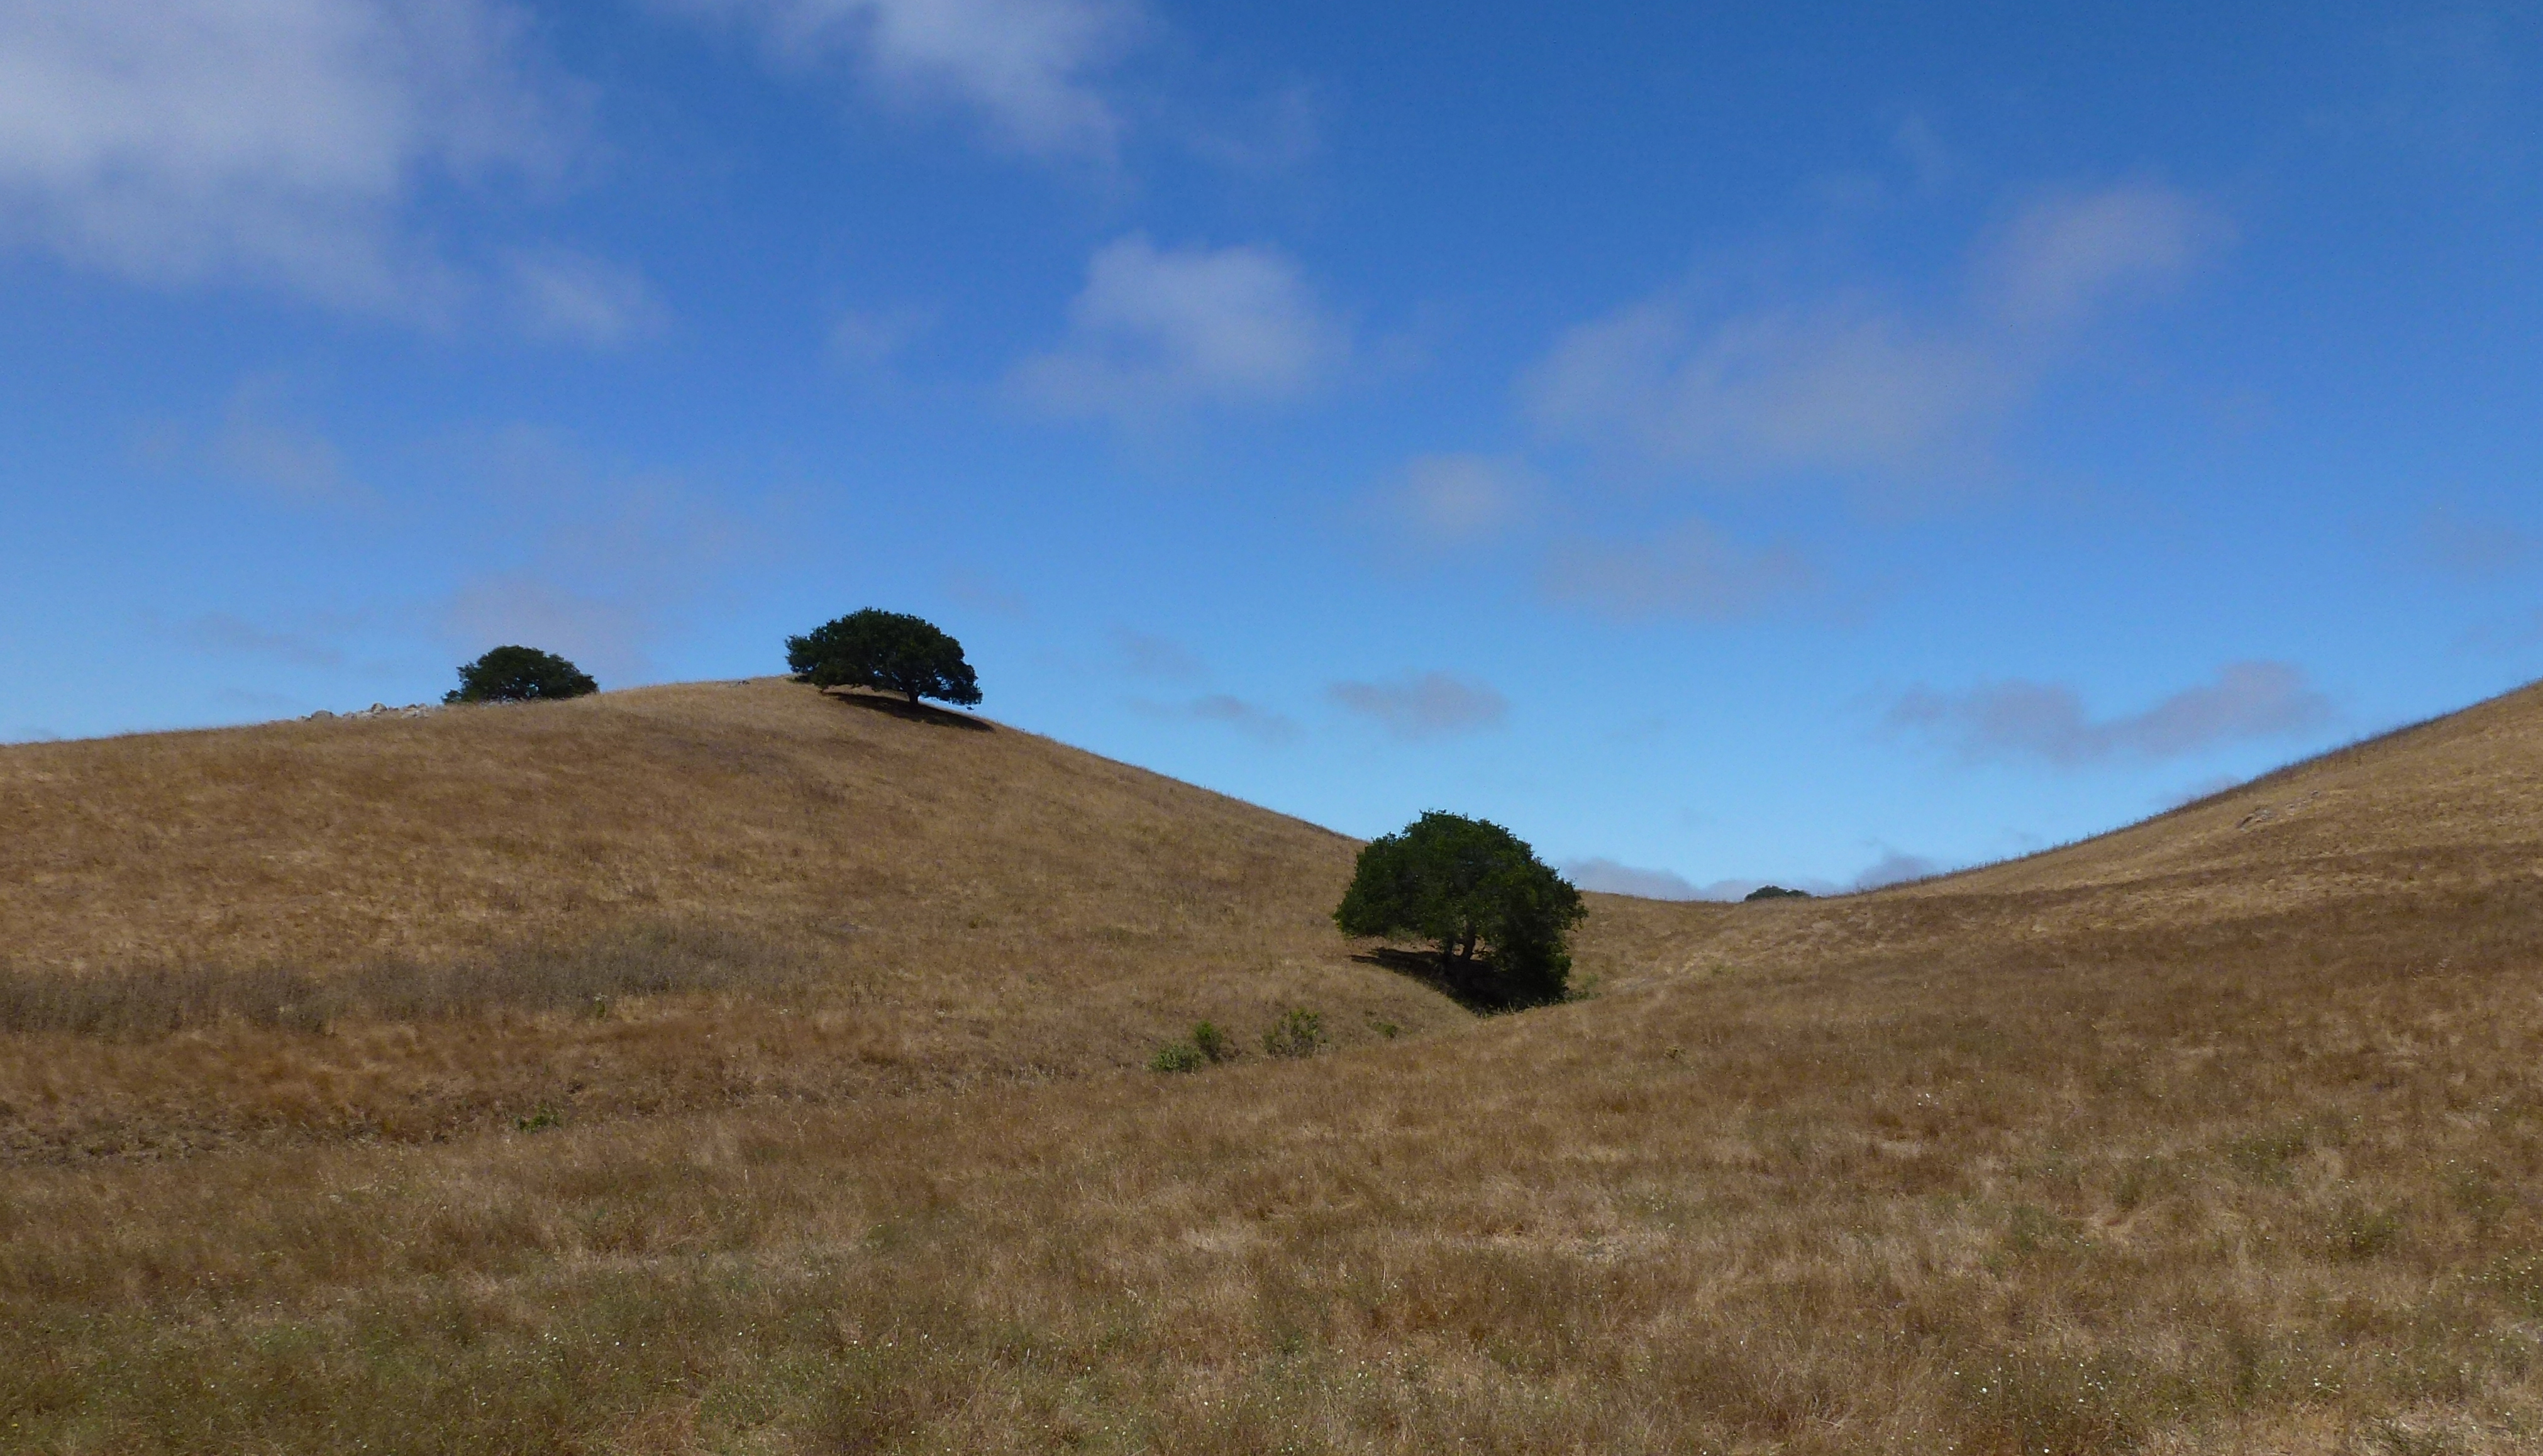
landscape, wilderness, mountain, sky, field, prairie, hill, scenic, terrain, ridge, plain, grassland, badlands, plateau, fell, habitat, ecosystem, docentjoyce, quercusagrifolia, coastliveoak, steppe, landform, californiahills, califnativeplants, natural environment, geographical feature, mountainous landforms, ecoregion